Athletics at the 2020 Summer Olympics – Women's 400 metres hurdles

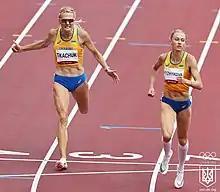
Anna Ryzhykova (right) and Viktoriya Tkachuk (left) of Ukraine finishing in fifth and sixth place in the final

Eight athletes from five nations competed in the final on 4 August 2021 at 9:00 (UTF+9) in the morning.